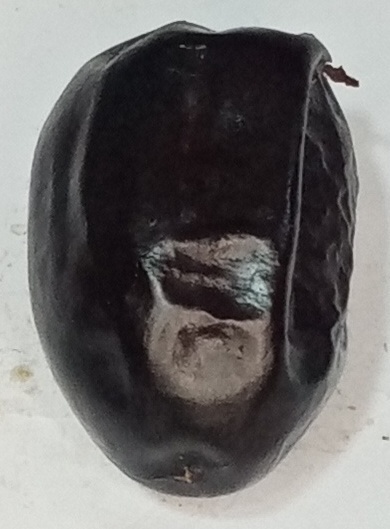
Variety: kupro
Size: large
Grade: grade-1